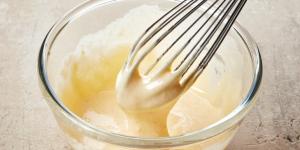
crema pastelera rapida y economica